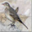
Label: bird